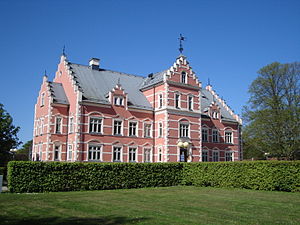
Pålsjö slot
Pålsjö slot
Pålsjö slot er et svensk slot i Helsingborg i Skåne. Det ligger ved Pålsjö-skoven.